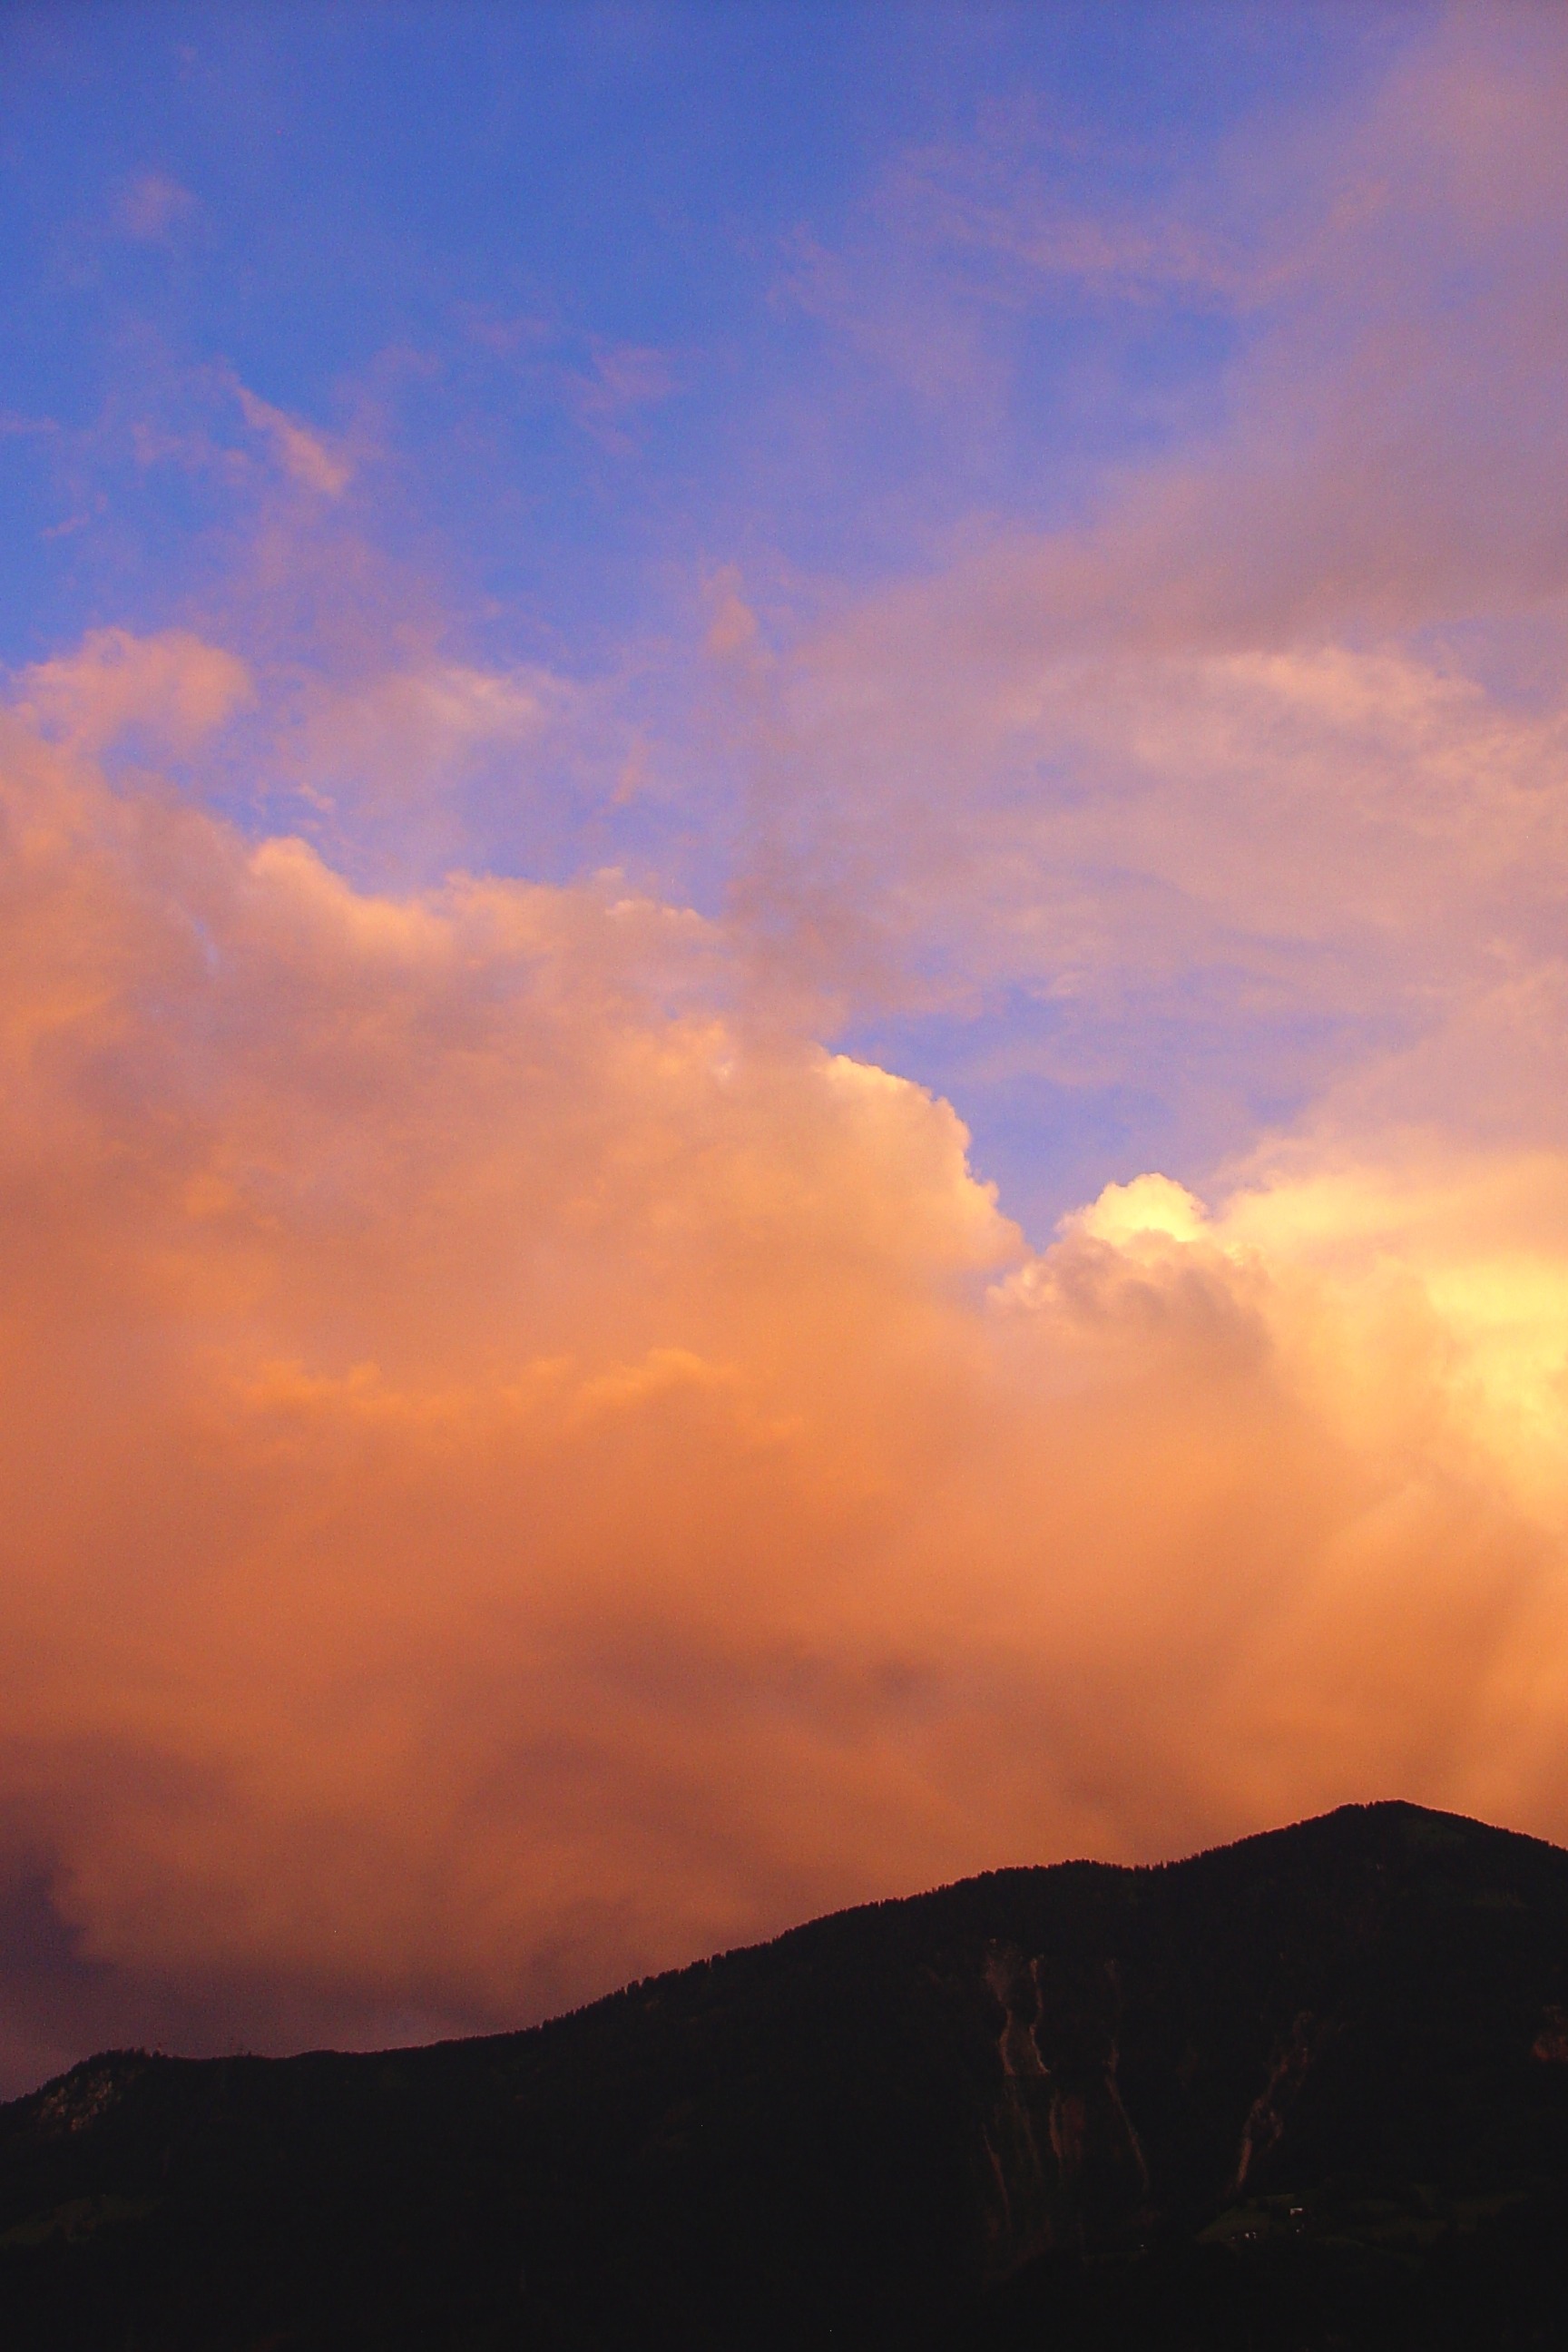
horizon, mountain, cloud, sky, sun, sunrise, sunset, sunlight, morning, hill, dawn, atmosphere, dusk, evening, weather, drama, clouds, mood, forward, afterglow, evening sky, weather mood, meteorological phenomenon, atmospheric phenomenon, mountainous landforms, red sky at morning